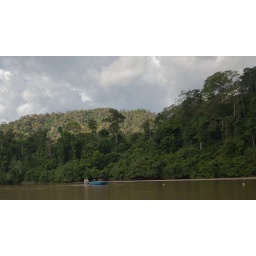
Jerantut to Kuala Tahan via Kuala Tembling by bus and boat